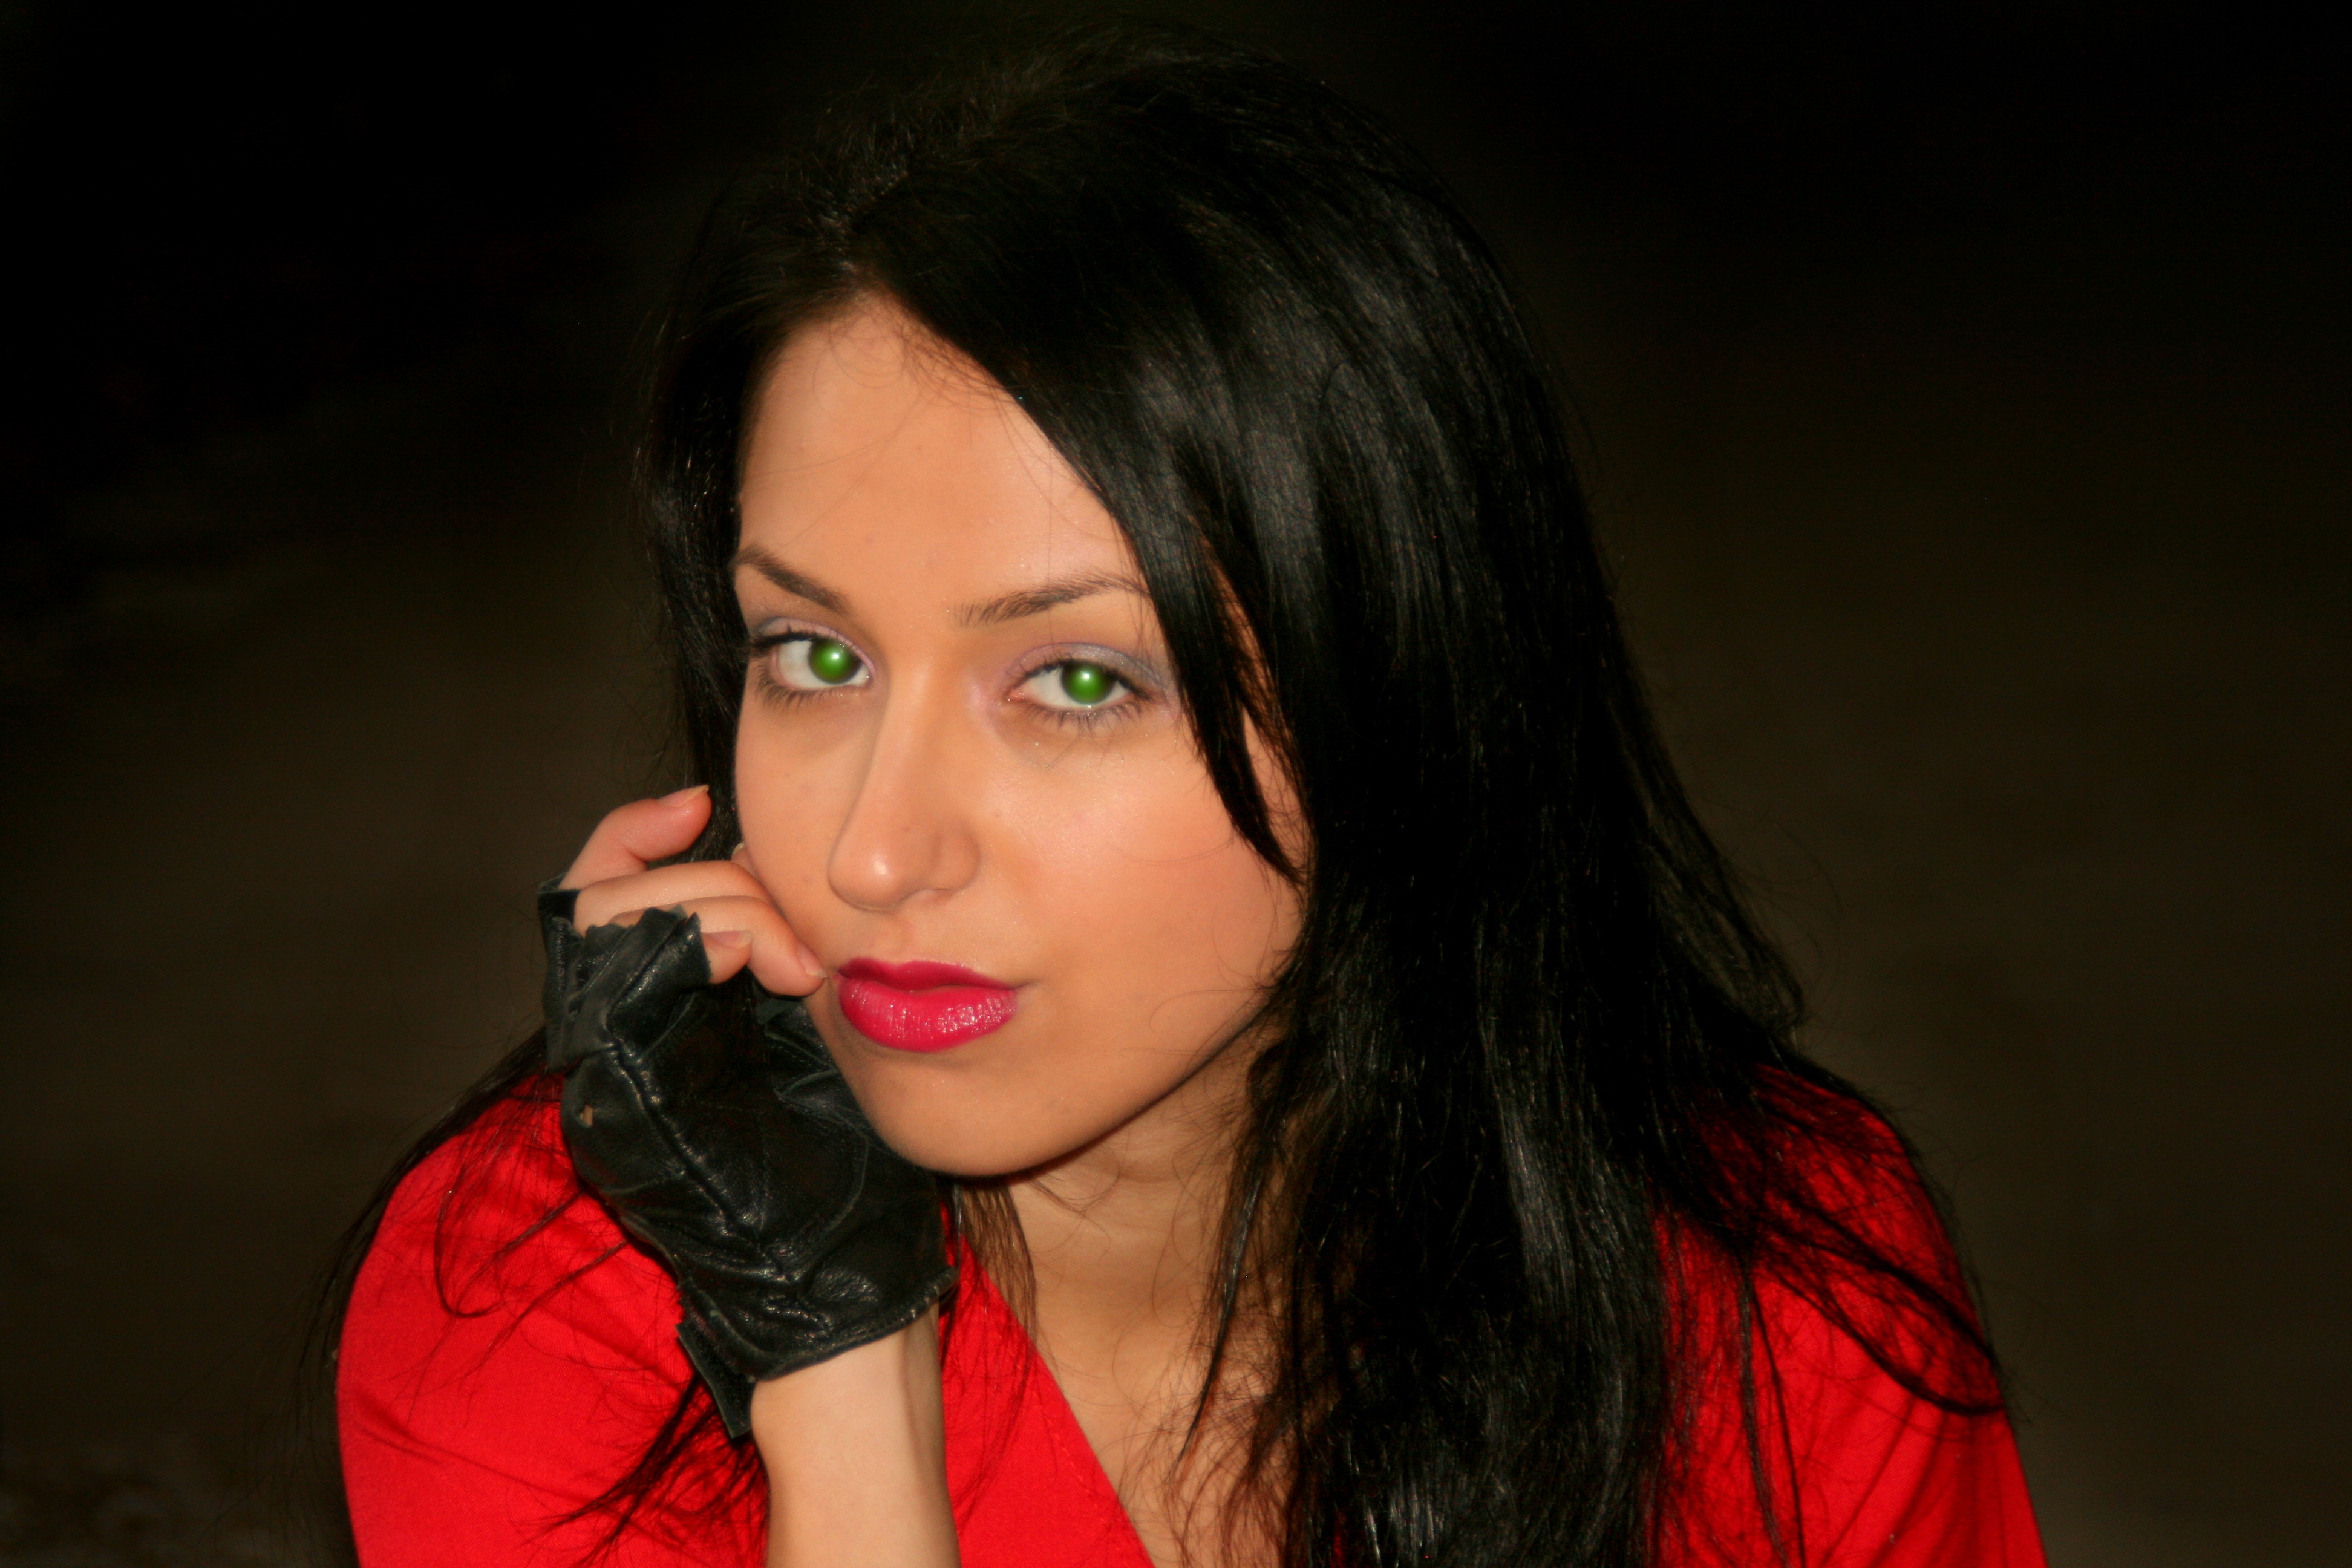
person, girl, woman, hair, singer, portrait, model, red, fashion, lady, facial expression, hairstyle, smile, mouth, human body, black hair, head, singing, beauty, organ, abdomen, photo shoot, seduction, green eyes, brown hair